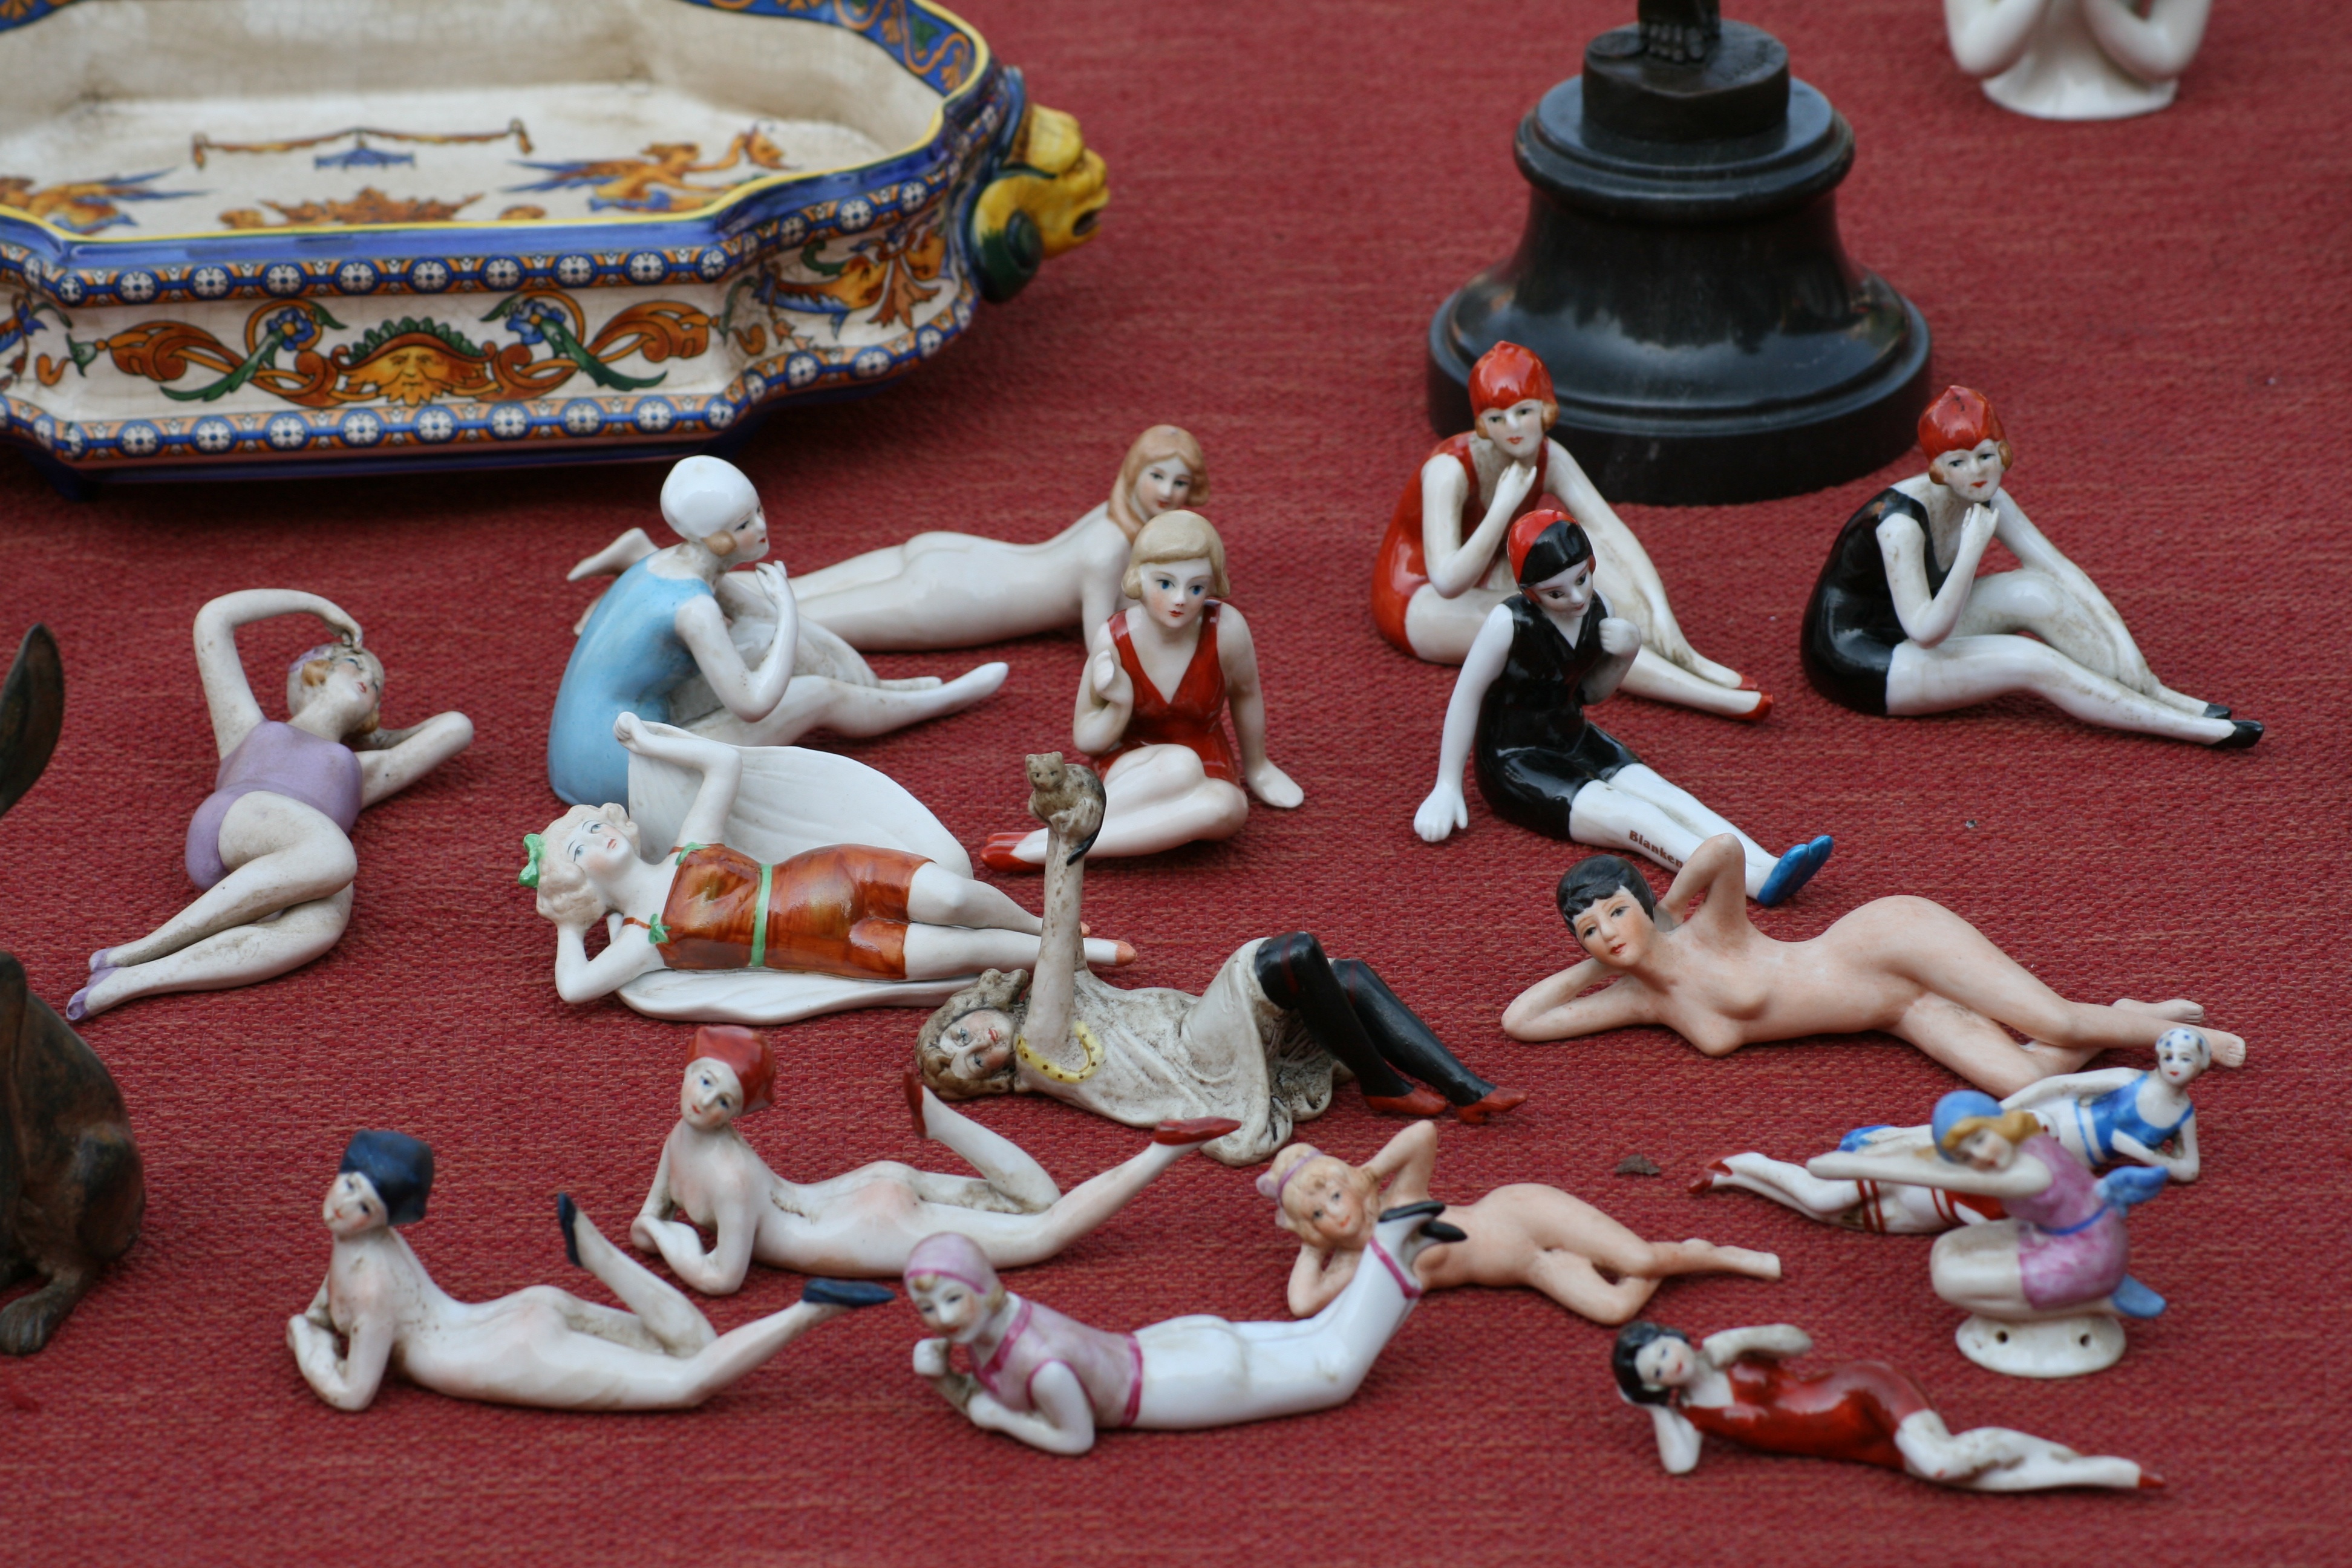
red, ceramic, christmas, toy, miniature, women, figurine, porcelain, figures, flea market, 1920, act